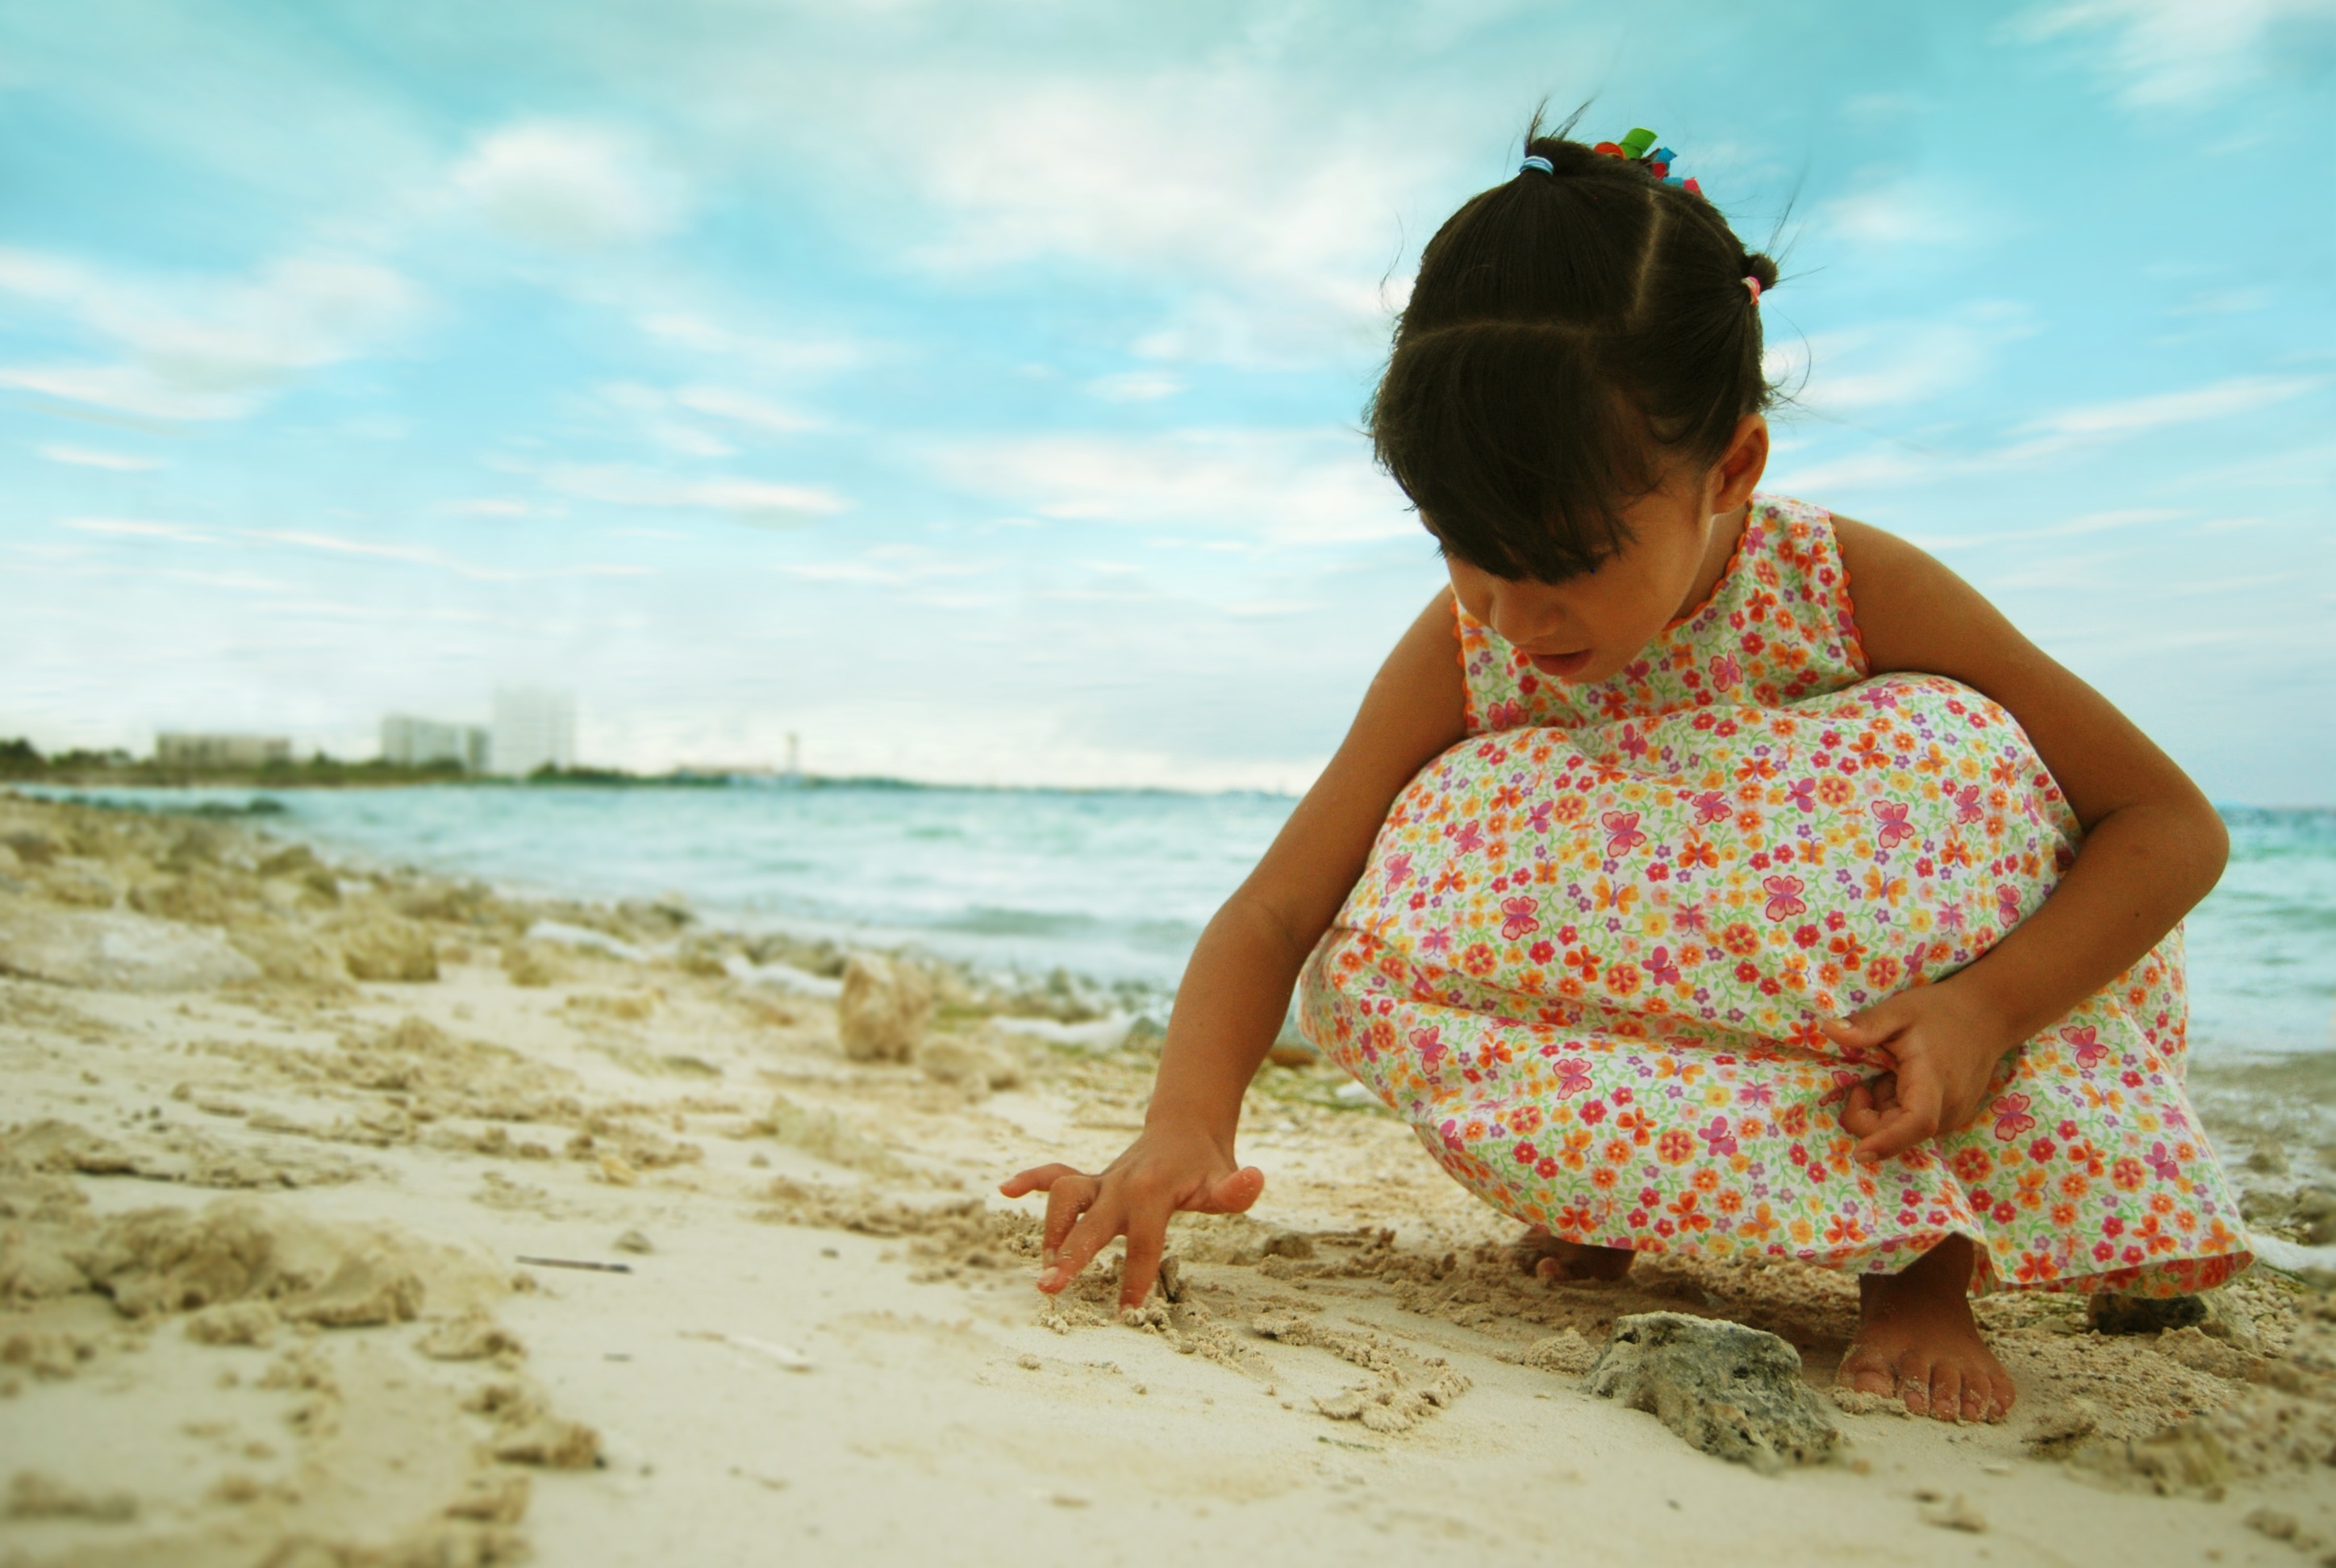
beach, sea, water, nature, sand, ocean, horizon, person, sky, girl, woman, play, sunlight, vacation, holiday, child, clouds, is, beauty, photo shoot, human positions